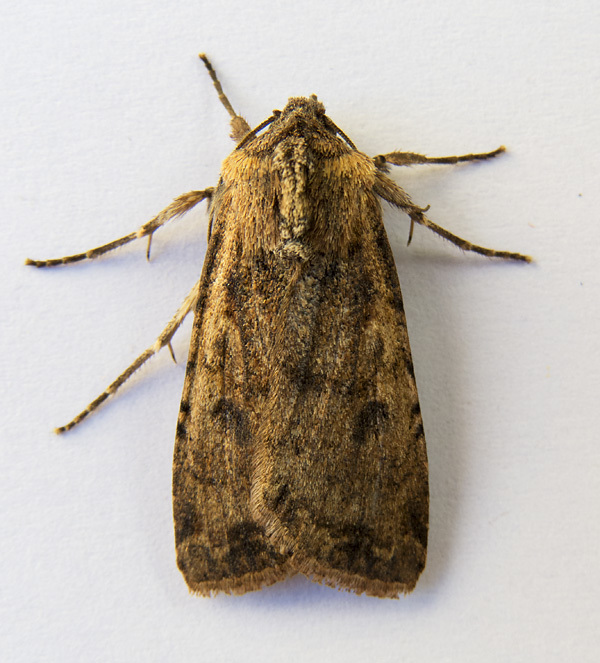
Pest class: cutworms